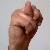
The image shows a hand gesture representing the letter 'N' in Indian Sign Language.